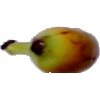
Label: banana_lady_finger